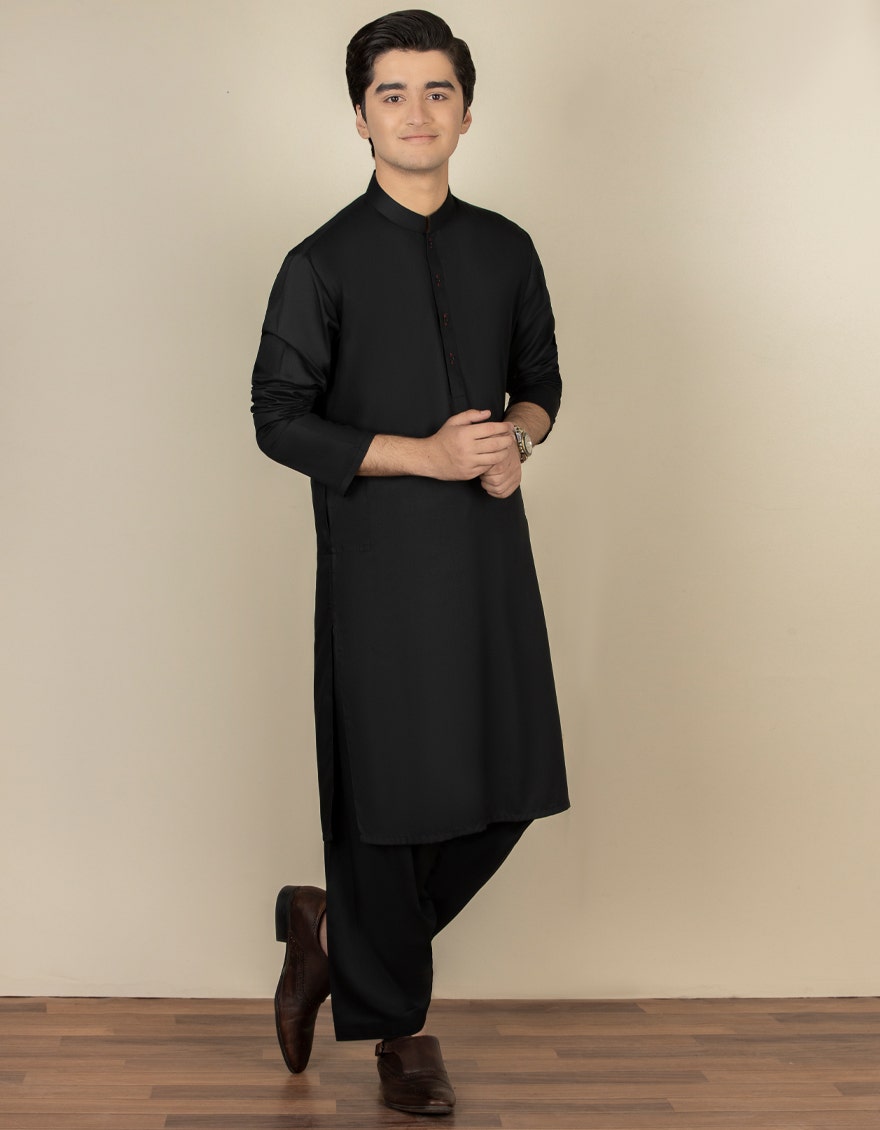
black kurta pajamas